JFK: Coming of Age in the American Century, 1917–1956

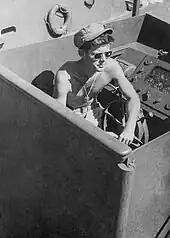
LTJG John F. Kennedy aboard 1943

Logevall writes that Joseph Kennedy Sr. had harbored stronger political aspirations for John's brother Joseph Kennedy Jr., whom the elder Kennedy may have viewed as more capable and intelligent, as evidenced by his higher school grades, better health, and the fact that JFK was nearly kicked out of his prep-school Choate for mischief. Central to his book's theme, Logevall strongly presses the point that Kennedy chose his career in public service and politics, and was not forced into it by his father to substitute for the life in politics Kennedy Sr. had hoped for Joe Junior, hopes that were lost when Joe Junior died prematurely in WWII.